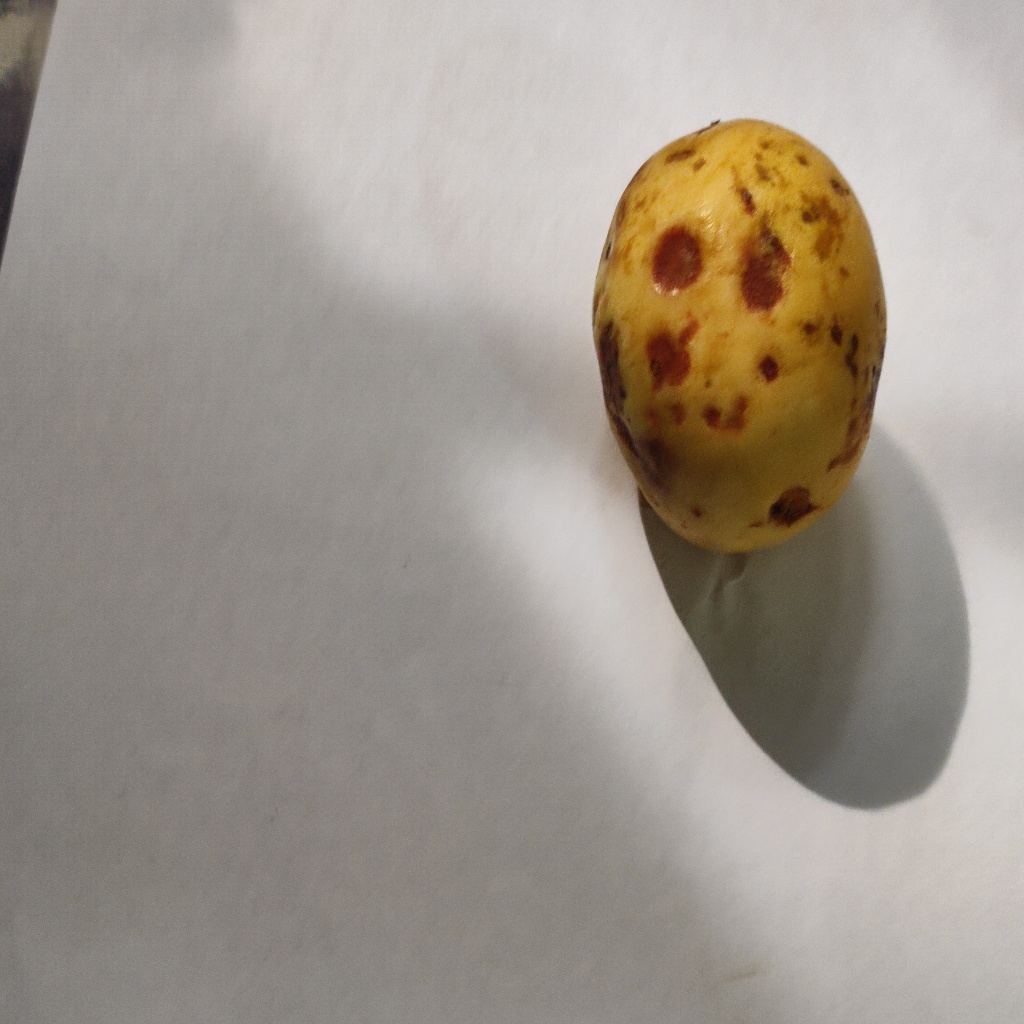
Crop: guava
Quality class: Defect